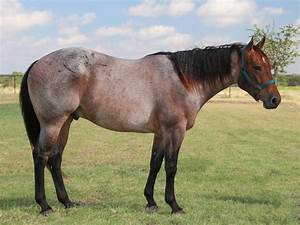
Label: horse